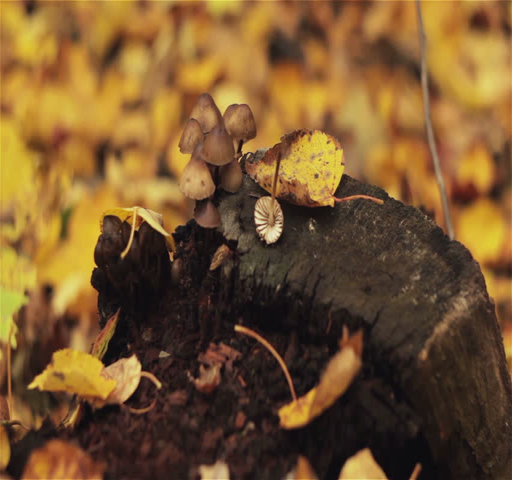
mushrooms on a stump , autumn leaves